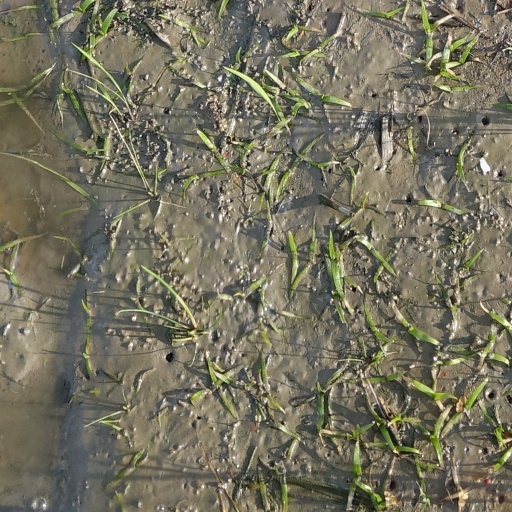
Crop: rice